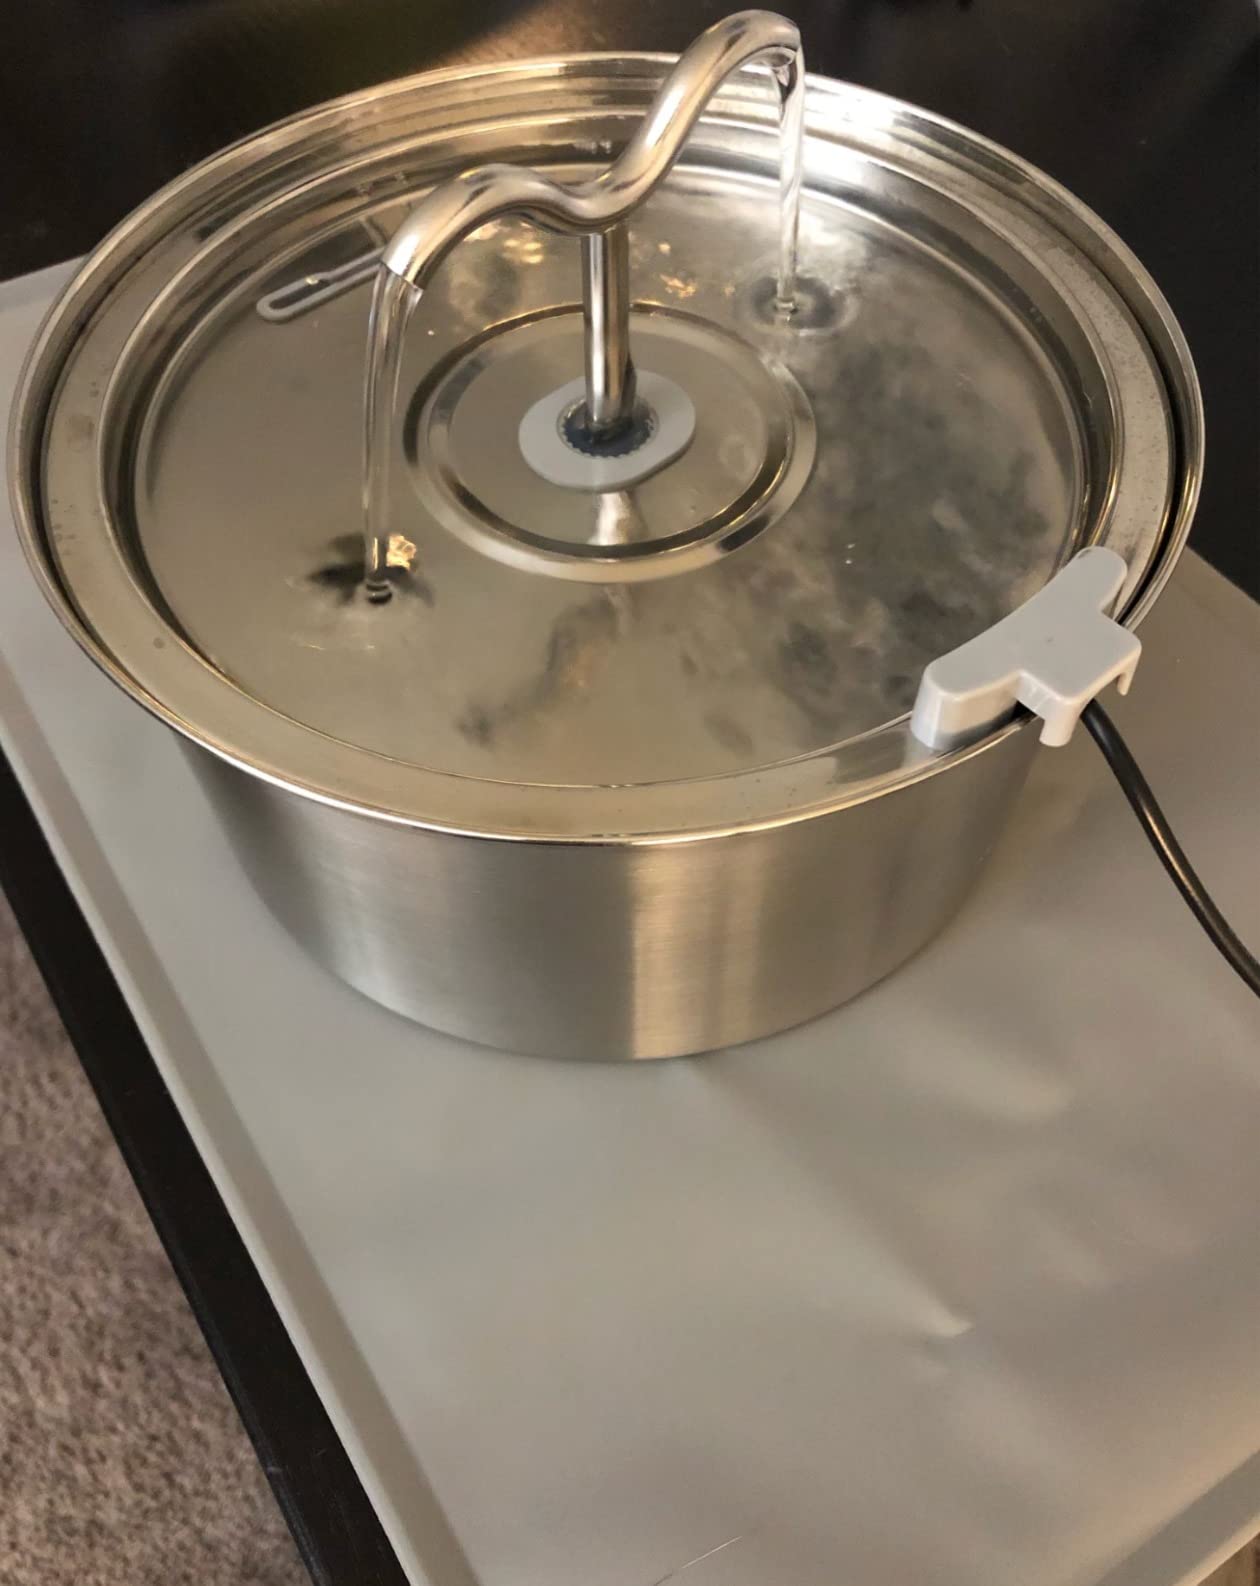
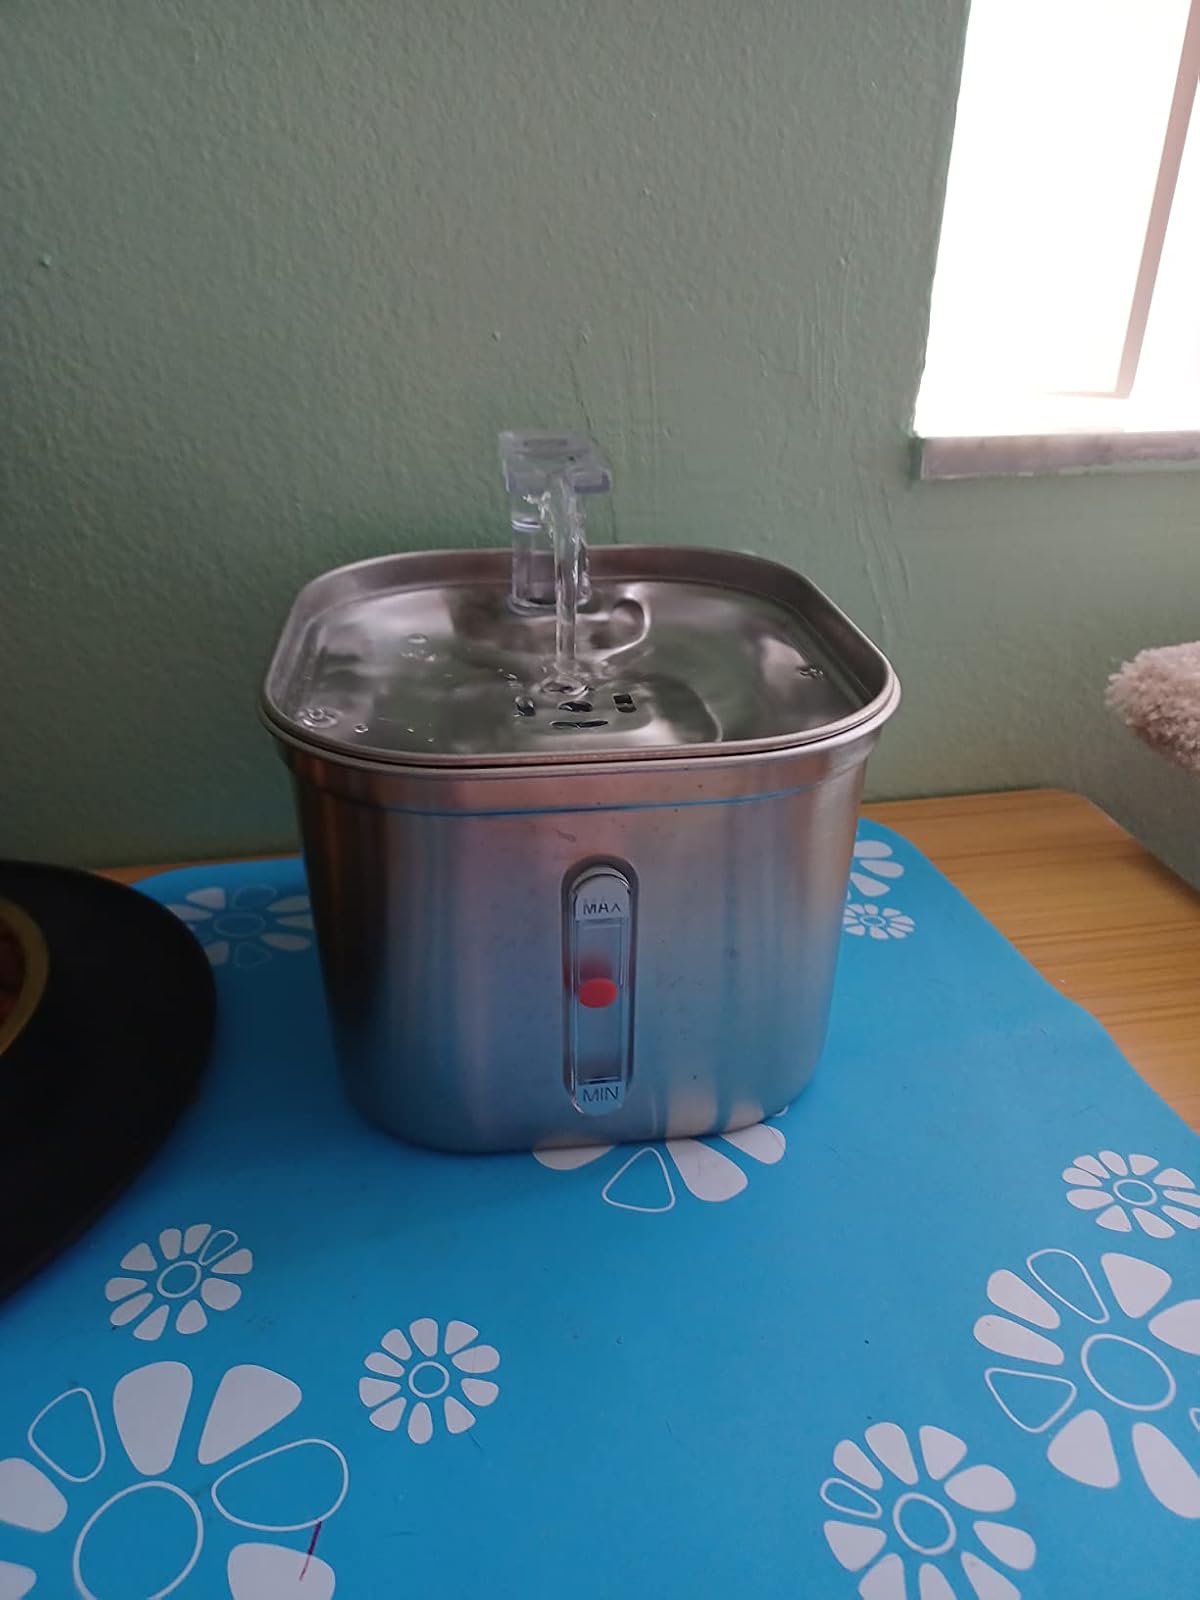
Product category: items_bowl
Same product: no